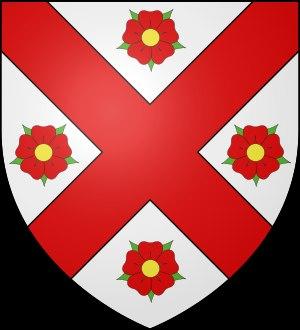
Selon les traditions pseudo-historiques irlandaises, Maine Lemma, un fils de l'Eóganachta Conall Corc mac Lugaid se serait établi en Alba, pays natal de sa mère Mongfhinn fille du roi des Pictes Uuradech Uecla et serait à l'origine du sept de Lemnaig ancêtre mythique de la lignée des mormaer de cette province. Localisation du comté médiéval de Lennox : The Lennox.